Sassui Punnhun

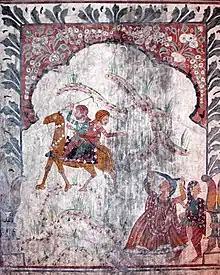
Mural of Sassui Punnhu folk tale from Sui Simbli temple in Jammu

When Sassui woke up the following morning, she realized that she was cheated by her brothers-in-law. She became mad with the grief of separation from her beloved and ran barefoot towards the town of Kech Makran. To reach it, she had to cross miles of desert. Alone, she continued her journey until her feet were blistered and her lips were parched from crying "Punnhun, Punnhun!". The journey was full of dangerous hazards. She was thirsty when she saw a shepherd coming out of a hut. He gave her some water to drink. Seeing her incredible beauty, he tried to force himself on Sassui. Sassui escaped and prayed to God to hide her. God listened to her prayers, the land shook and split and Sassui found herself buried in the valley of mountains. When Punnhun woke in Makran he could not stop himself from running back to Bhambore. On the way, he called out "Sassui, Sassui!" to which the shepherd told Punnhun the whole story. Punnhun also lamented the same prayer, the land shook and split again and he was also buried in the same mountain valley as Sassui. The legendary grave still exists in this valley. Shah Abdul Latif Bhittai sings this historic tale in his Sufi poetry as an example of eternal love and union with the divine. But according to the retold Punjabi tale by Hashim Shah, Sassui dies while crossing the desert.